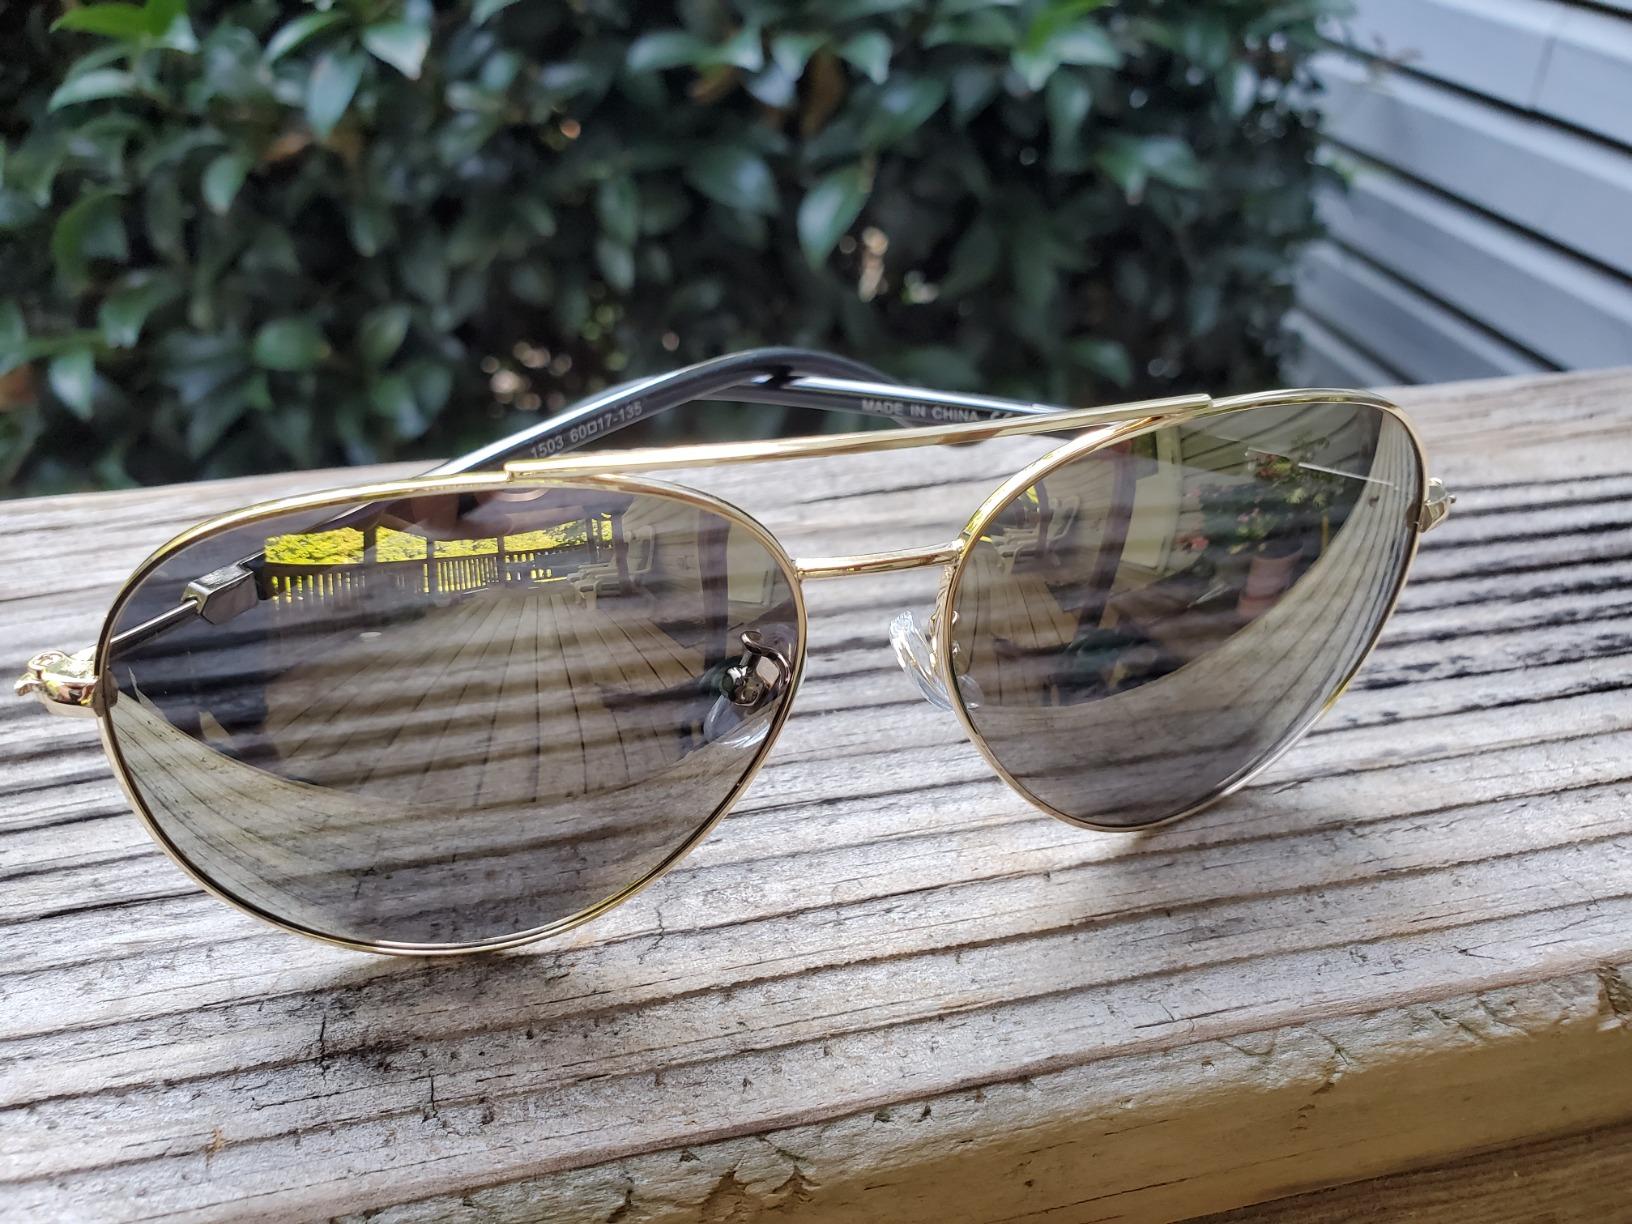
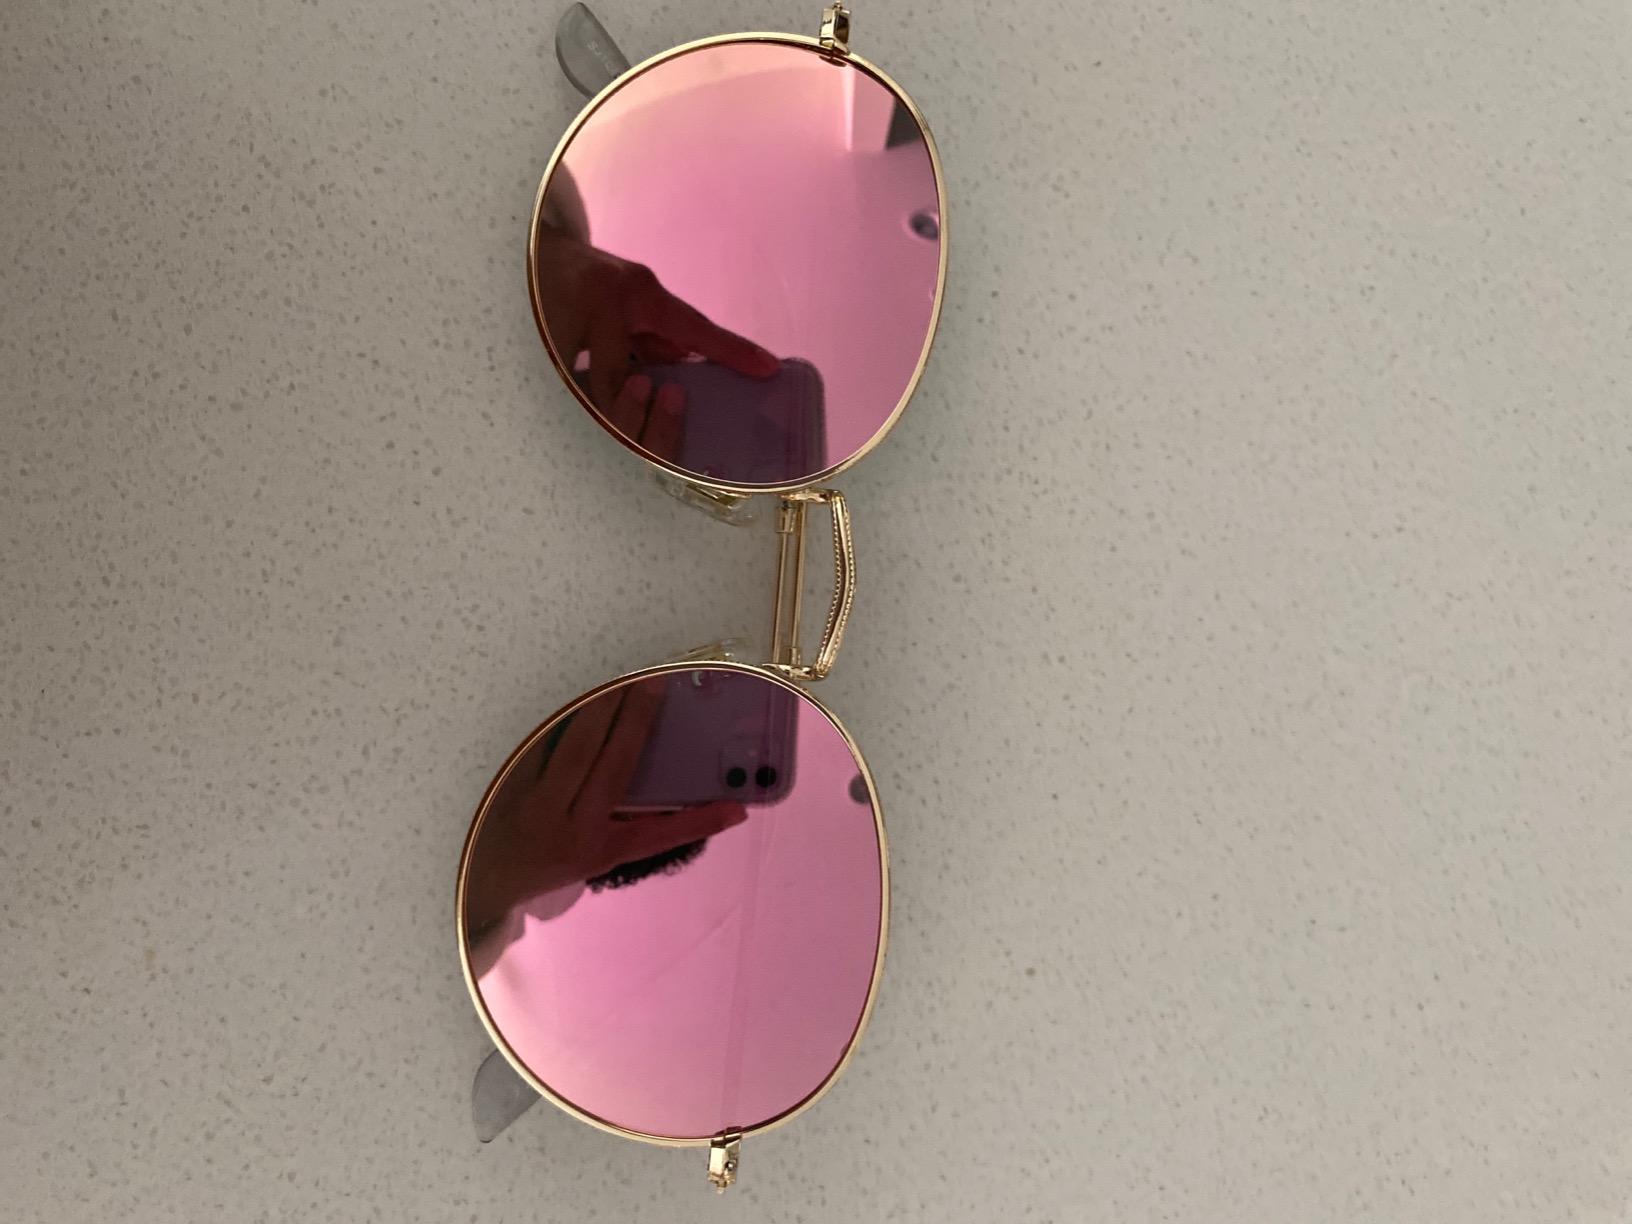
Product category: accessories_sunglasses
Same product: no